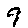
Label: 9